42nd (East Lancashire) Infantry Division

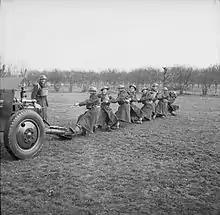
Men from Bolton Wanderers Football Club serving together with a battery of artillery in the 53rd (Bolton) Field Regiment, Royal Artillery, at Beccles, Suffolk on the east coast of England. The photograph, pictured sometime in 1940, shows the nine footballers in uniform pulling an artillery piece.

The next few months for the division were spent in England, being re-equipped and reformed, along with anti-invasion duties in the event of a German invasion. Due to the heavy casualties sustained in France, the division absorbed thousands of conscripts as replacements. The division was stationed initially near Middlesbrough, Yorkshire under Northern Command, and in mid-June Major General Holmes, who had been General Officer Commanding (GOC) for over two years, was given command of X Corps and succeeded as GOC 42nd Division by Major General Henry Willcox. On 4 July, the division came under the command of X Corps and then, on 9 September, moving to East Anglia, IV Corps, commanded by Lieutenant General Francis Nosworthy, under Eastern Command. The corps was intended by General Sir Alan Brooke, the Commander-in-Chief, Home Forces, to be used in a counterattack role if the Germans invaded. On 5 November 1940, the division moved to Gloucestershire upon transferring again, this time to Lieutenant General Hugh Massy's XI Corps, and continued its routine of alternating between beach defence and training for potential future operations overseas. In late April 1941, Major General Eric Miles, who had commanded the 126th Brigade with distinction in France and Belgium the year before, assumed command from Major General Willcox, upon the latter's promotion to command I Corps, and, after further training, which included numerous large-scale exercises, on 23 October, the 42nd Division transferred again to Northern Command and, five days later, Major General Miles Dempsey assumed command from Major General Miles, who was posted to the 56th (London) Infantry Division as its GOC.